Archegonium

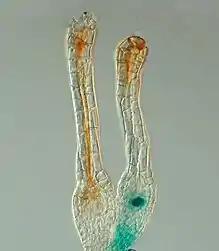
Gene expression pattern determined by histochemical GUS assays in "Physcomitrella patens"

In the moss "Physcomitrella patens", archegonia are not embedded but are located on top of the leafy gametophore (s. Figure). The Polycomb protein FIE is expressed in the unfertilized egg cell (right) as the blue colour after GUS staining reveals. Soon after fertilisation, the FIE gene is inactivated (the blue colour is no longer visible, left) in the young embryo.